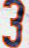
Number: 3